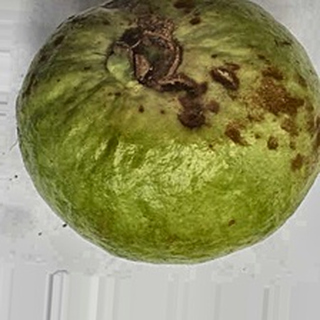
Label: guava_anthracnose